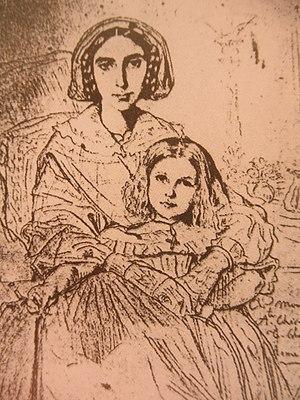
dessin par théodore chassériau en 1840
Le Plantier de Costebelle est une maison d’architecture néo-palladienne construite à partir de 1857 par la baronne Hortense Pauline Husson de Prailly. Située dans la commune de Hyères-les-Palmiers, dans le département du Var, sur le versant est du mont des Oiseaux et des collines de Costebelle, la propriété surplombe la rade d'Hyères, la presqu'île de Giens et les îles de Porquerolles et de Port-Cros. Lieu de villégiature dans la deuxième moitié du XIXᵉ siècle pour d’éminents ecclésiastiques, la « Villa des Palmiers » accueille également l’écrivain légitimiste Armand de Pontmartin. Mais la plus illustre visite à ce jour reste le passage à la Villa des Palmiers, de la reine Victoria accompagnée de la princesse Henri de Battenberg, en 1892.